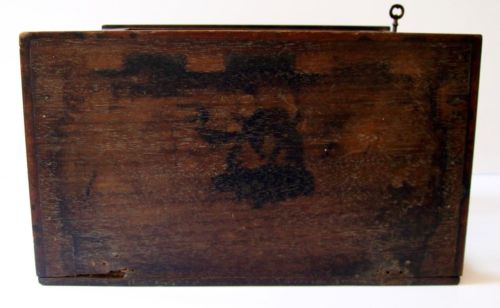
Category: cabinet